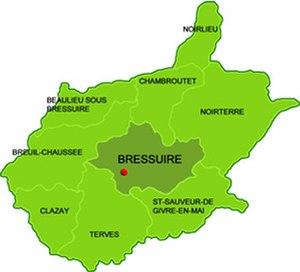
Carte du Grand Bressuire
Noirterre est une ancienne commune française, commune associée de Bressuire depuis 1973, Noirterre est située dans le nord du département des Deux-Sèvres, en région Nouvelle-Aquitaine. Les habitants de Noirterre au nombre de 1 065 en 2011 sont les Noirterriens et les Noirterriennes.